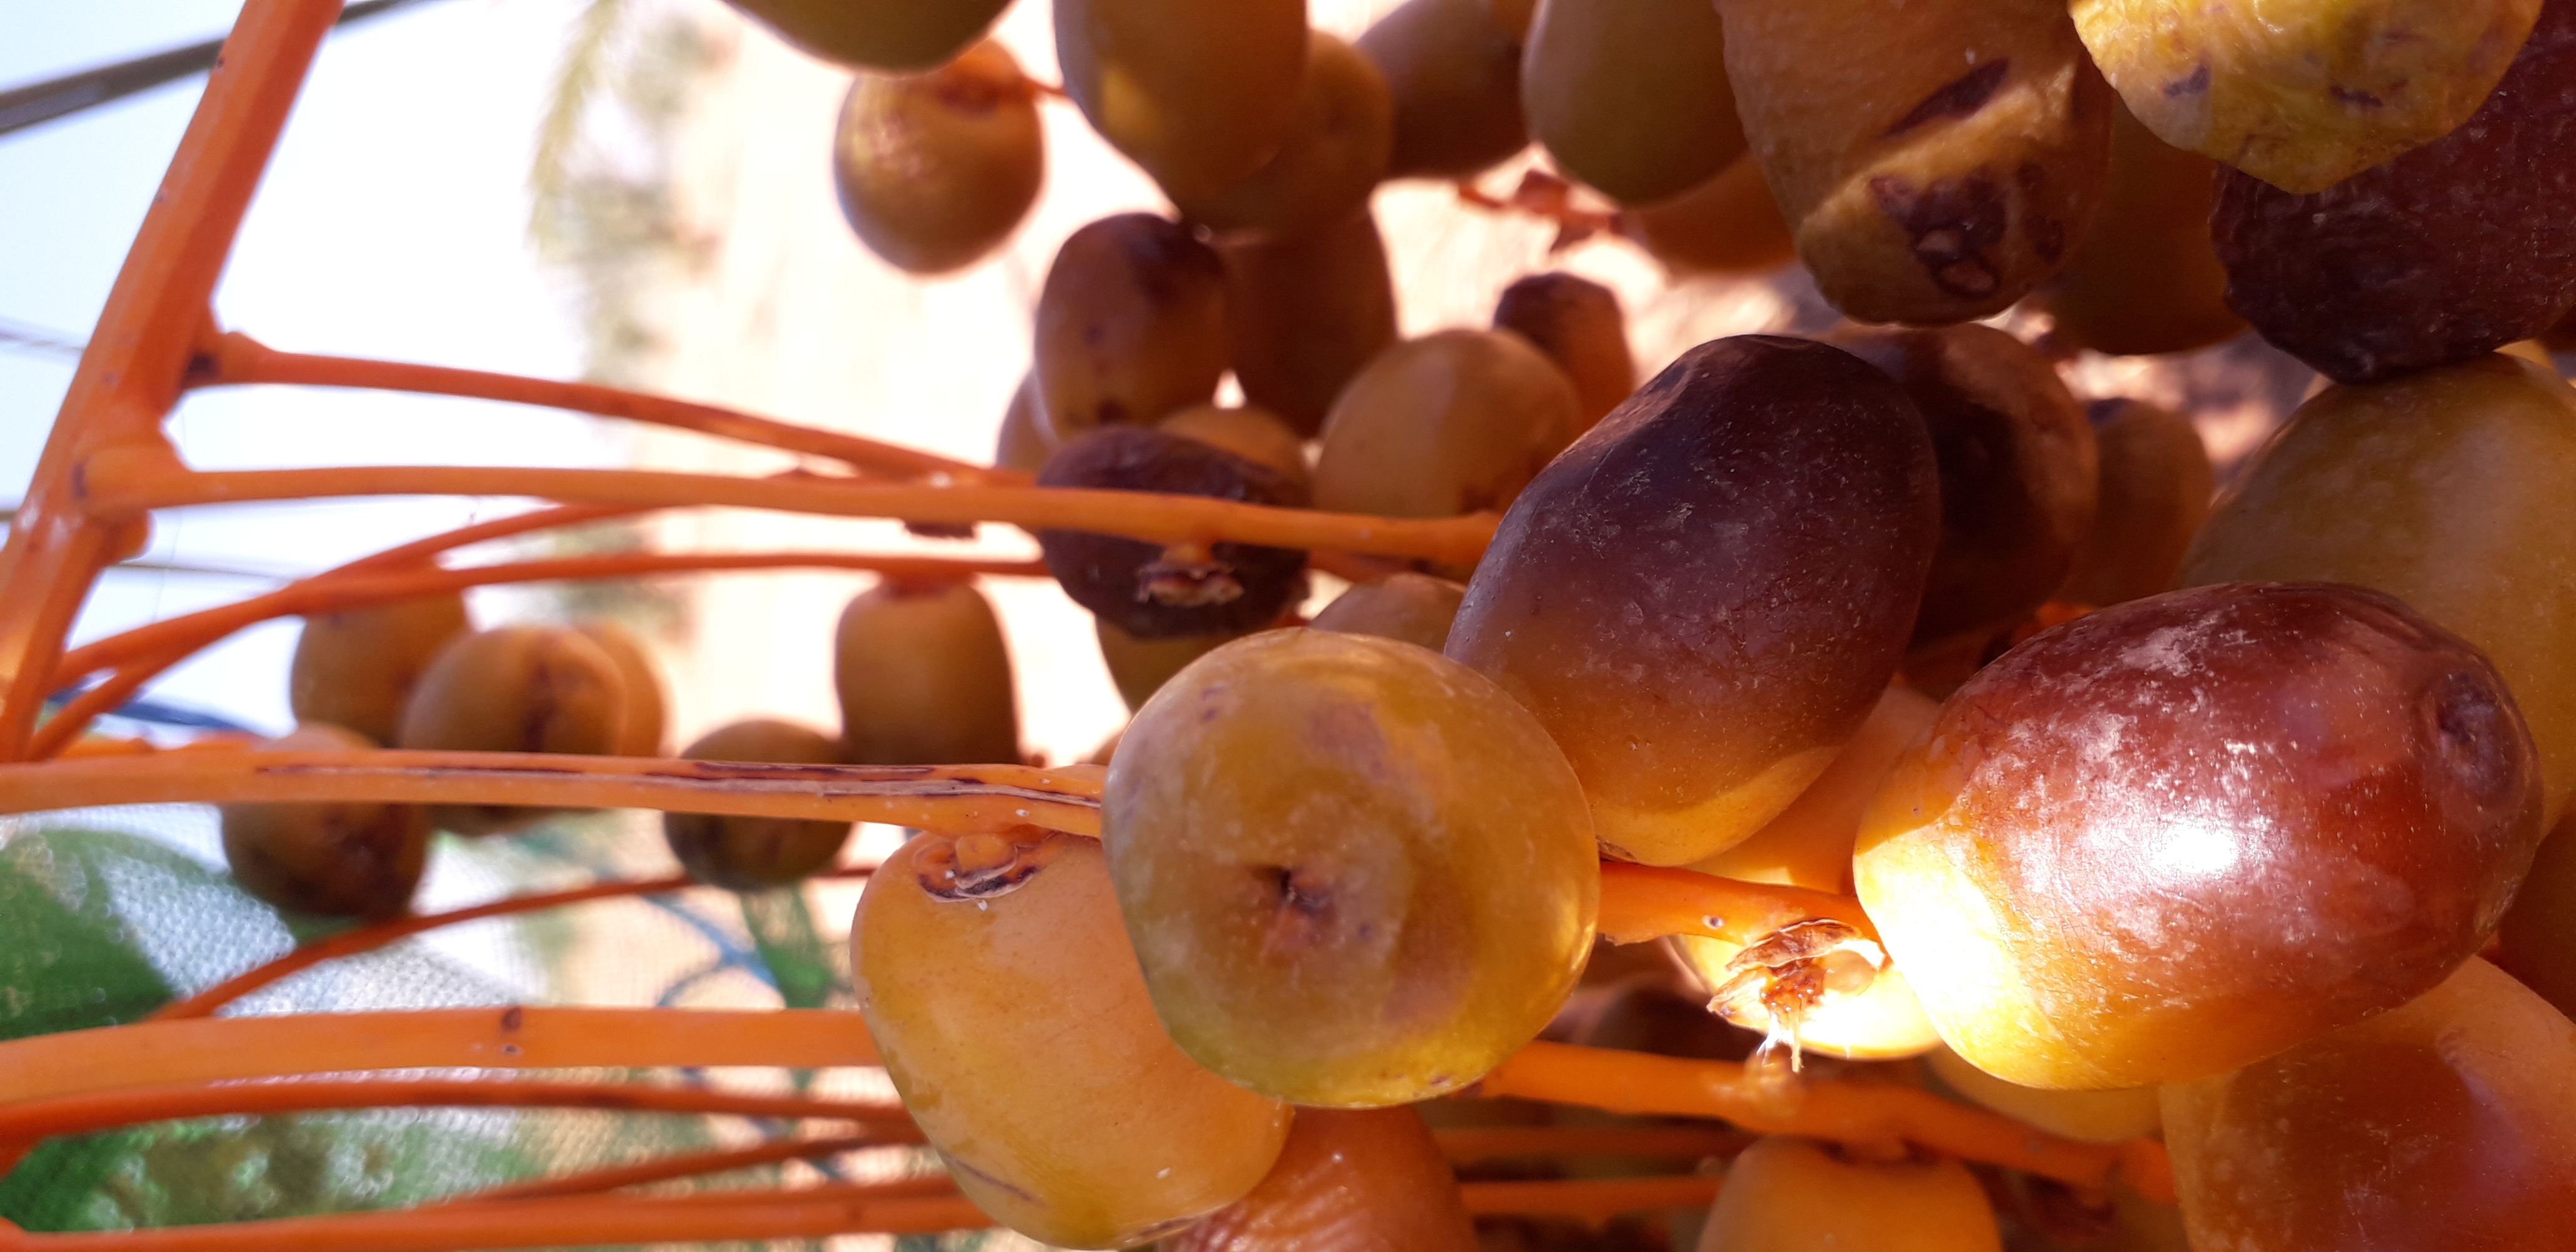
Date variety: Boufagous